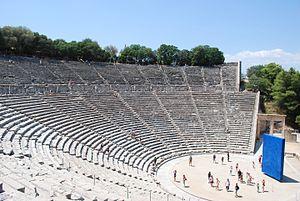
Vue du théâtre d'Epidaure.